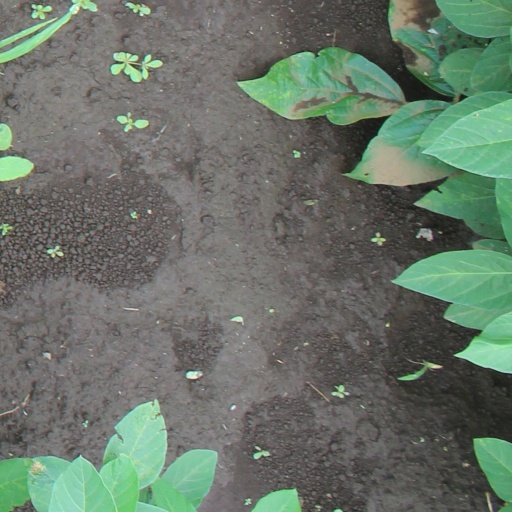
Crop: soybean